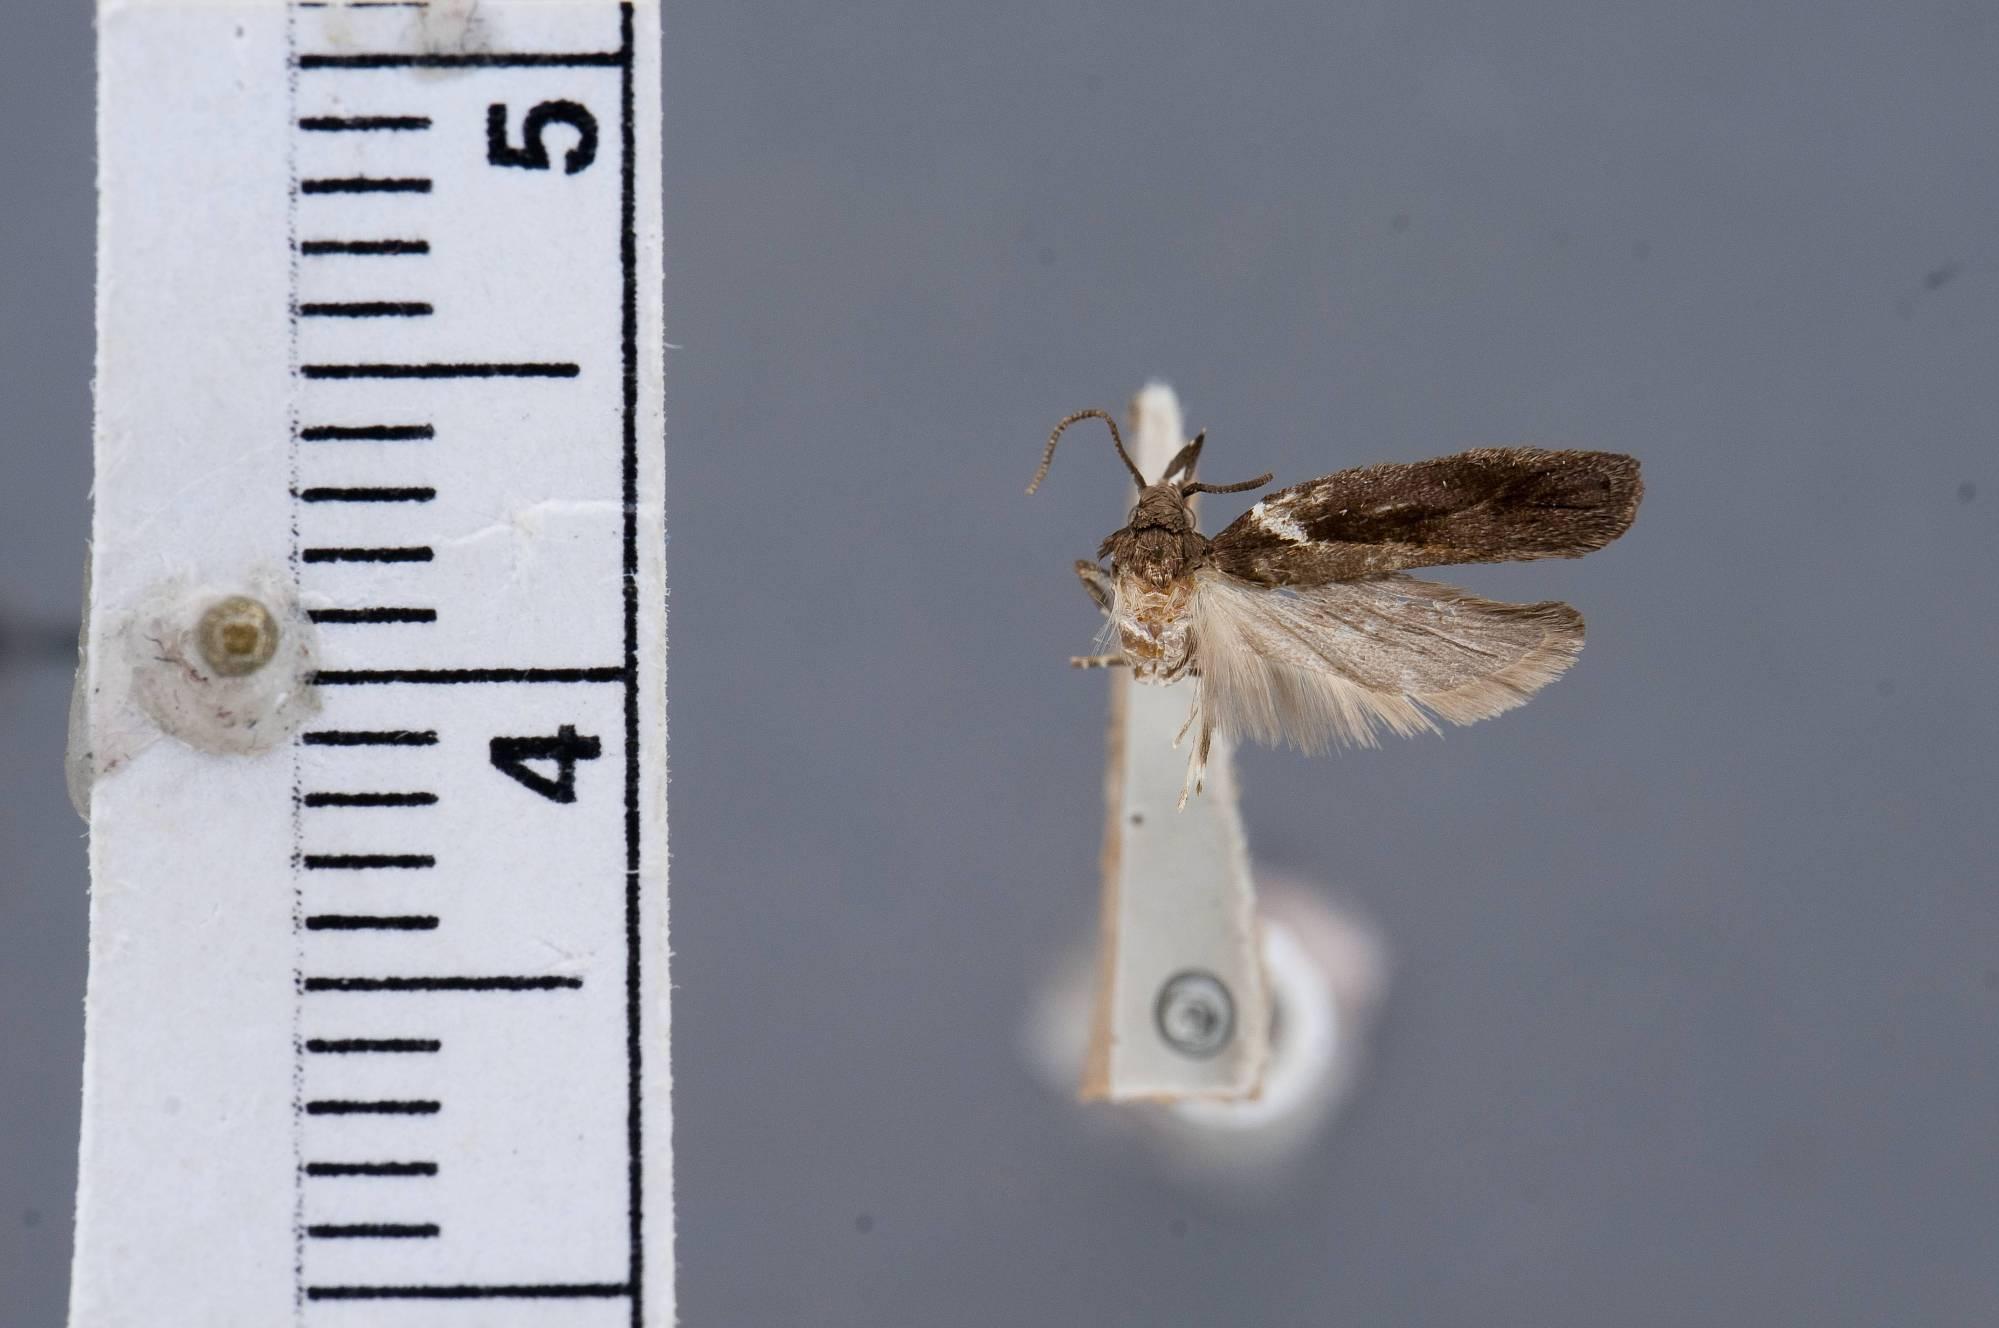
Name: Parastega hemisigna
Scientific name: Parastega hemisigna Clarke, 1951
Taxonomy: Animalia, Arthropoda, Insecta, Lepidoptera, Glossata, Gelechiidae
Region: F. Bourquin
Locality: [Not Stated], Buenos Aires, Argentina
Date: Jun 1950